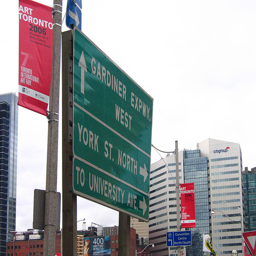
A green traffic sign hanging from a couple of wooden post.
A photo of a street signs on the corner of a street.
there is a large green sign with directions on it
different signs on the highway for various streets
A road sign with three different destinations on the highway.